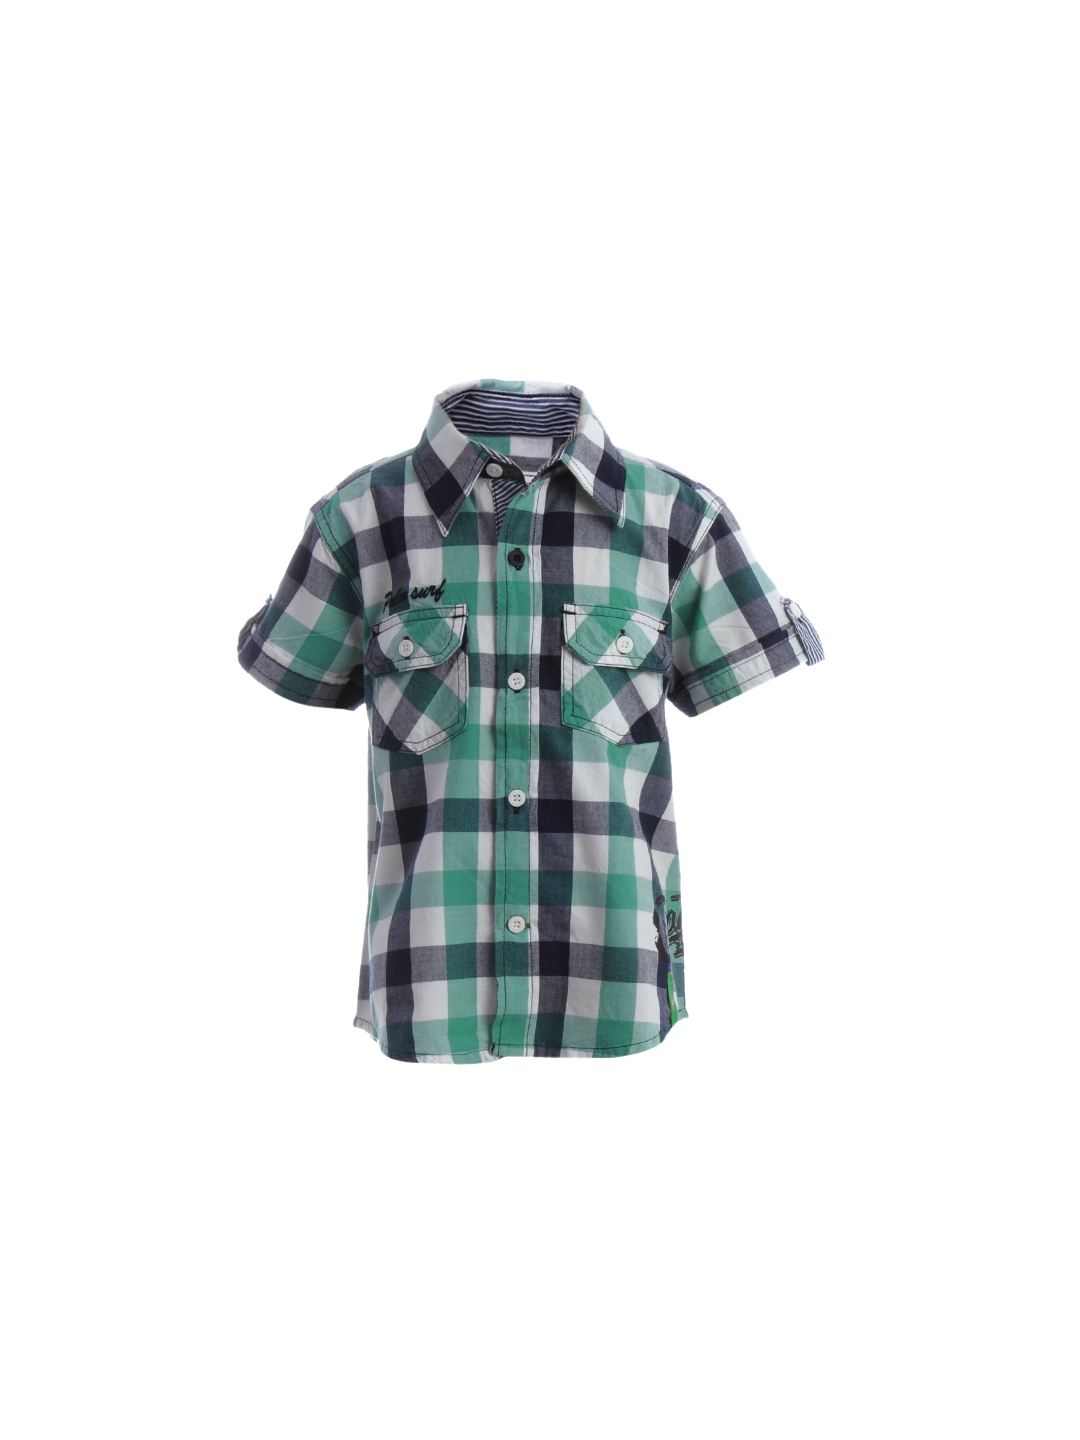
Gini and Jony Boys Check Green Shirt
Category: Apparel / Topwear / Shirts
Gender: Boys
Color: Green
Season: Summer 2012
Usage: Casual